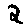
Label: 2